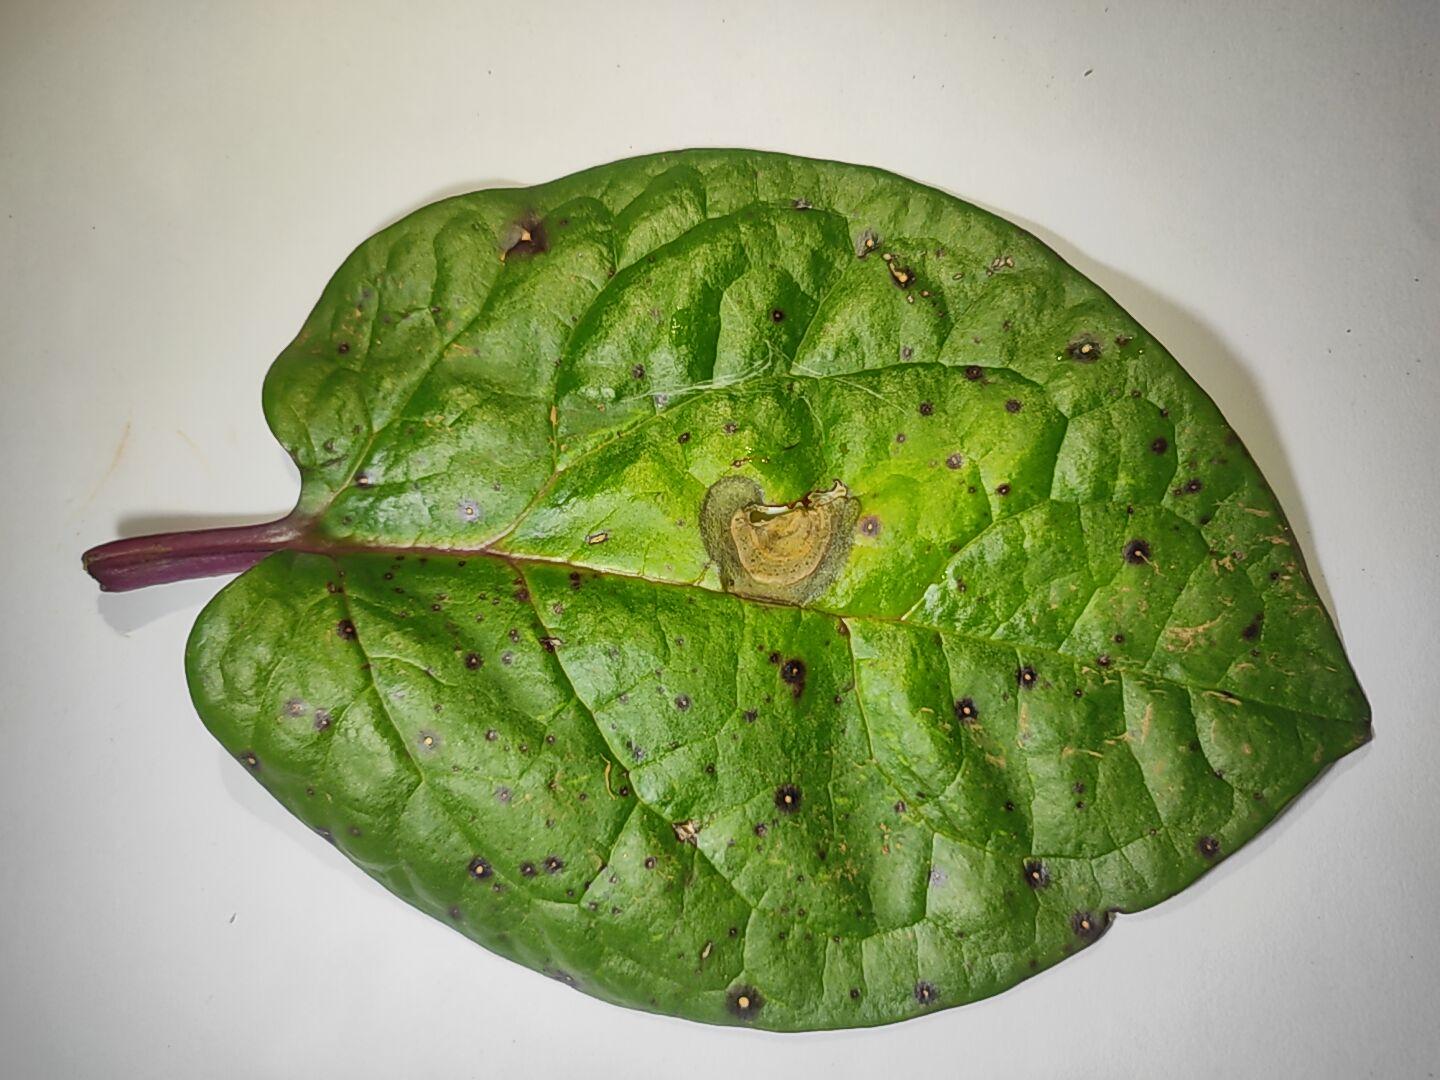
Label: anthracnose_leaf_spot